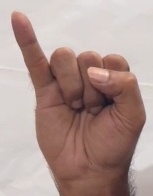
ASL sign: I